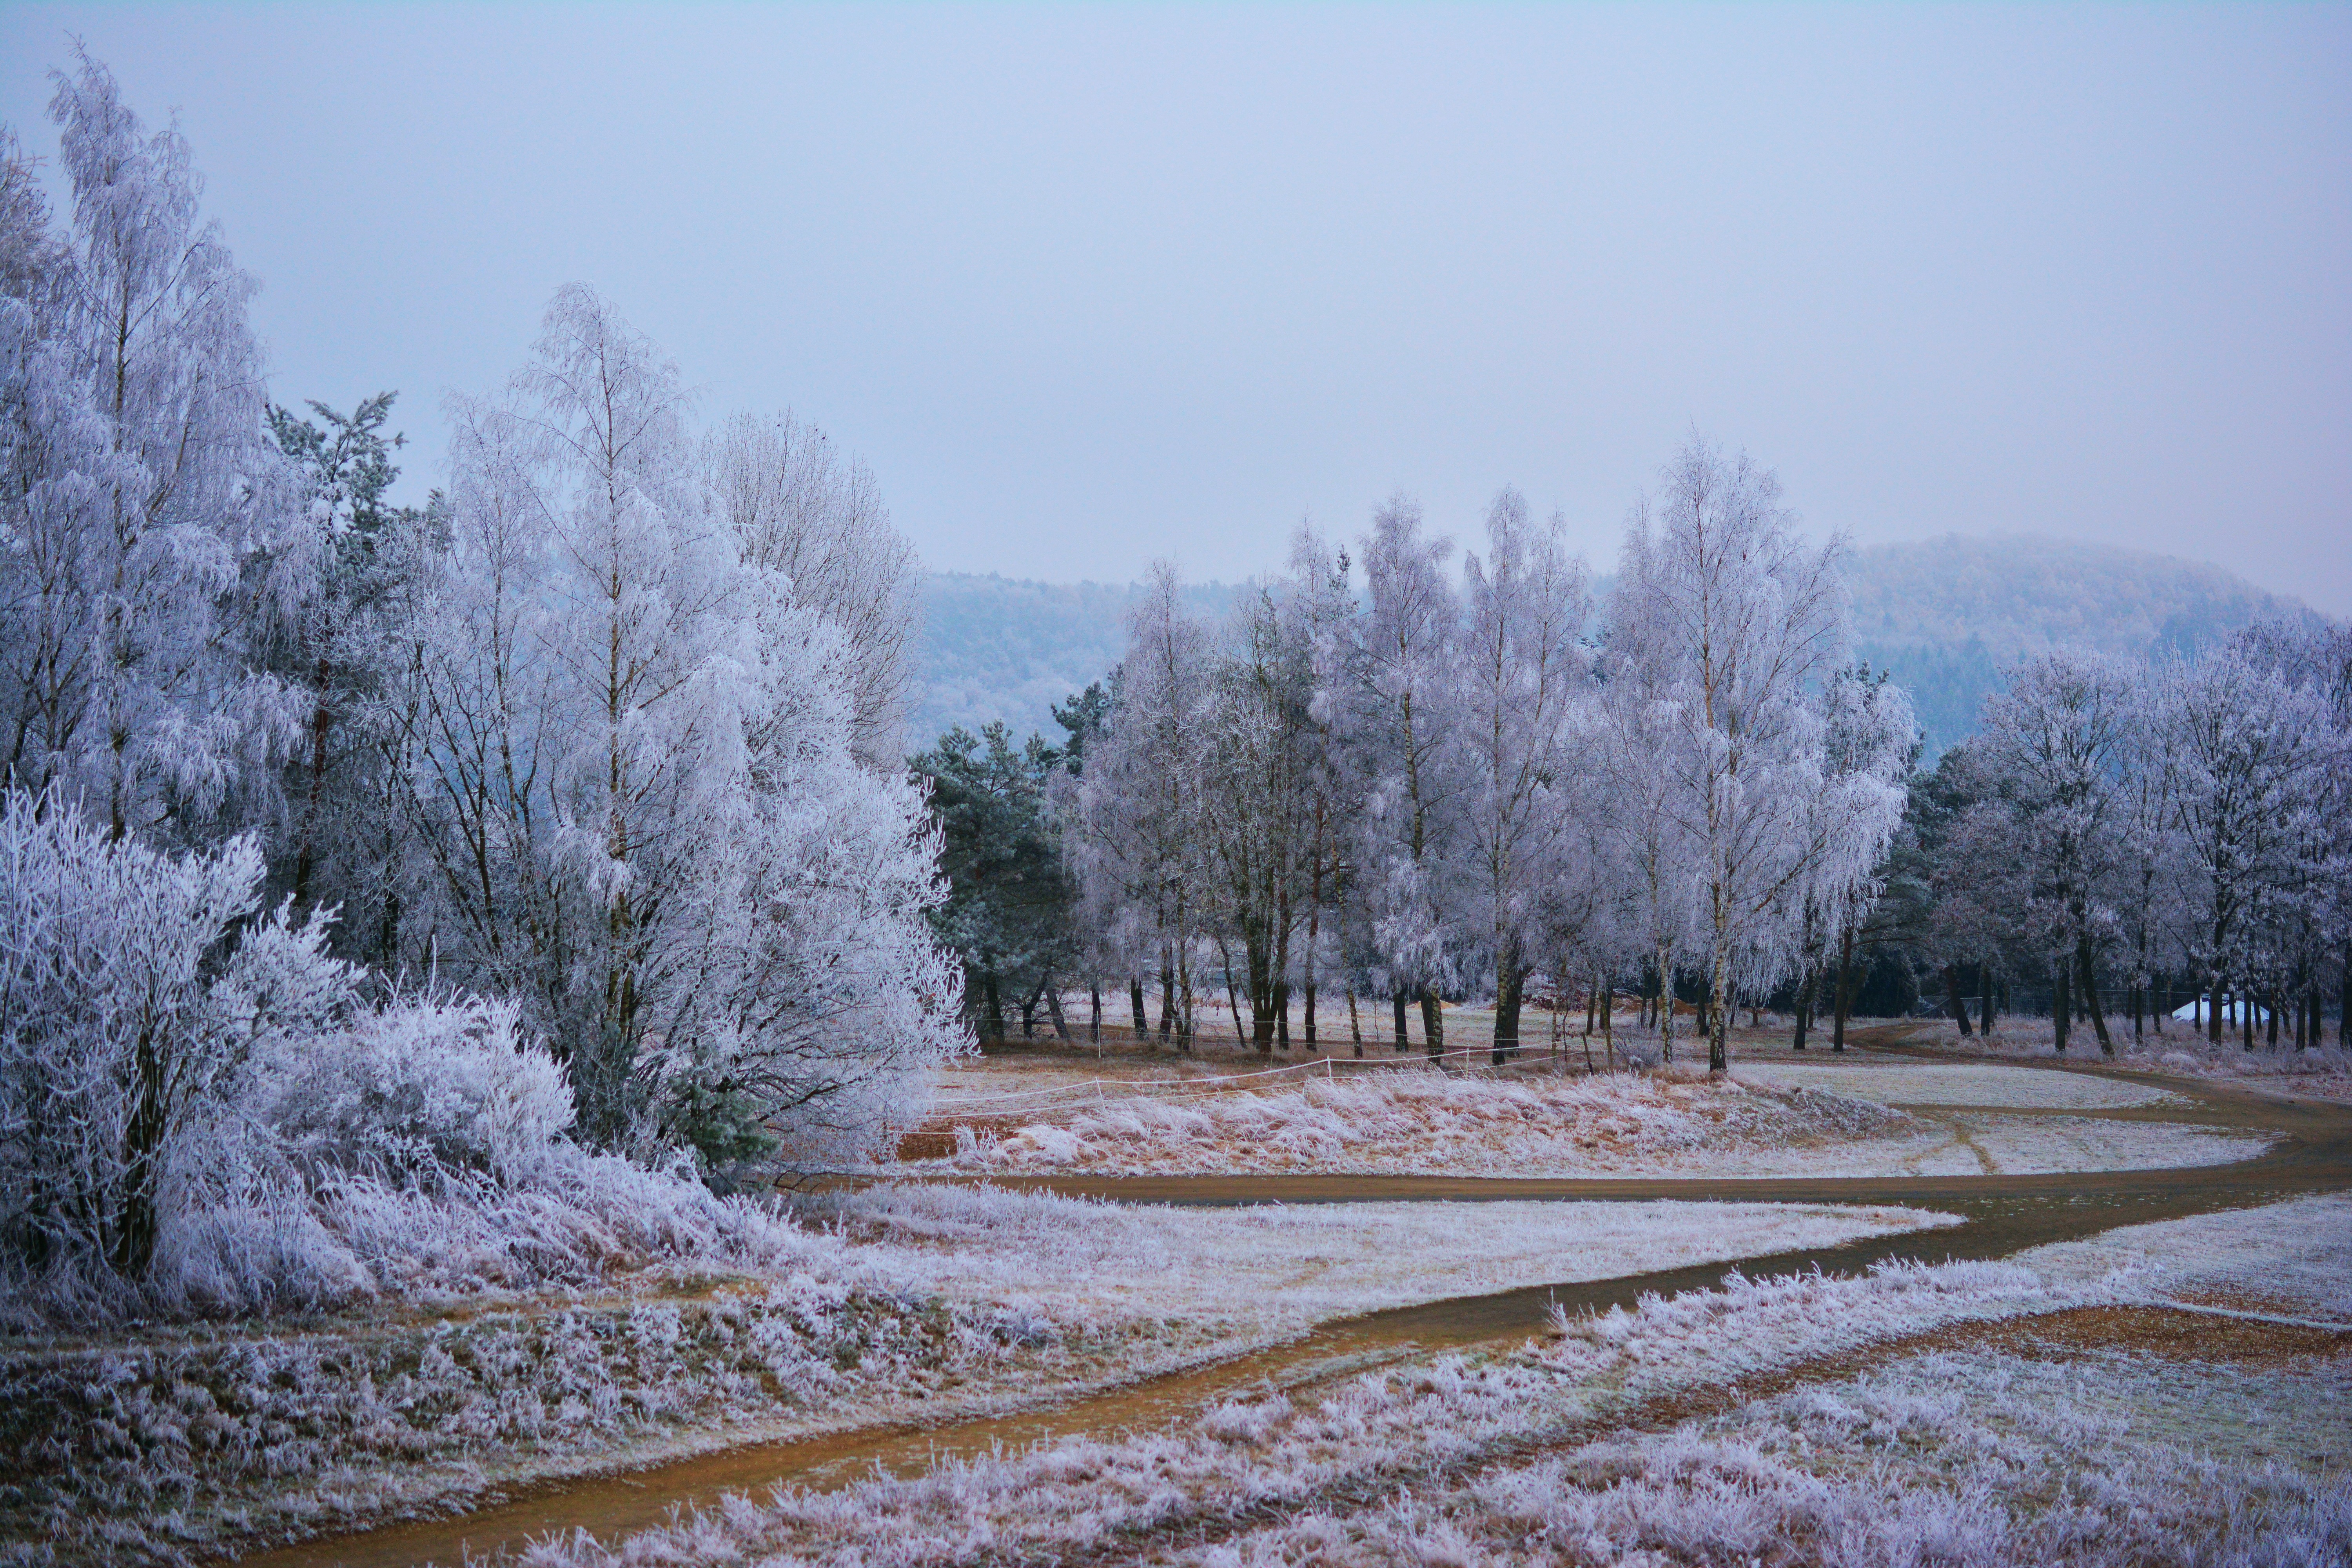
landscape, tree, nature, forest, snow, winter, plant, morning, frost, ripe, weather, frozen, season, trees, wintry, hoarfrost, freezing, winter mood, atmospheric phenomenon